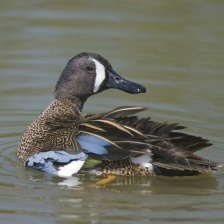
Species: TEAL DUCK
Scientific name: ANAS CRECCA
ImageNet parent category: drake